Dodge City Regional Airport

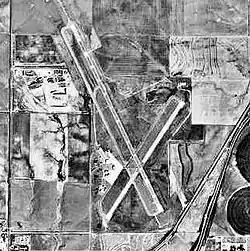
USGS 1991 orthophoto

Dodge City Regional Airport is three miles east of Dodge City, in Ford County, Kansas. It is used for general aviation and is served by one scheduled airline, subsidized by the federal government's Essential Air Service program at an annual cost of $6,160,110.